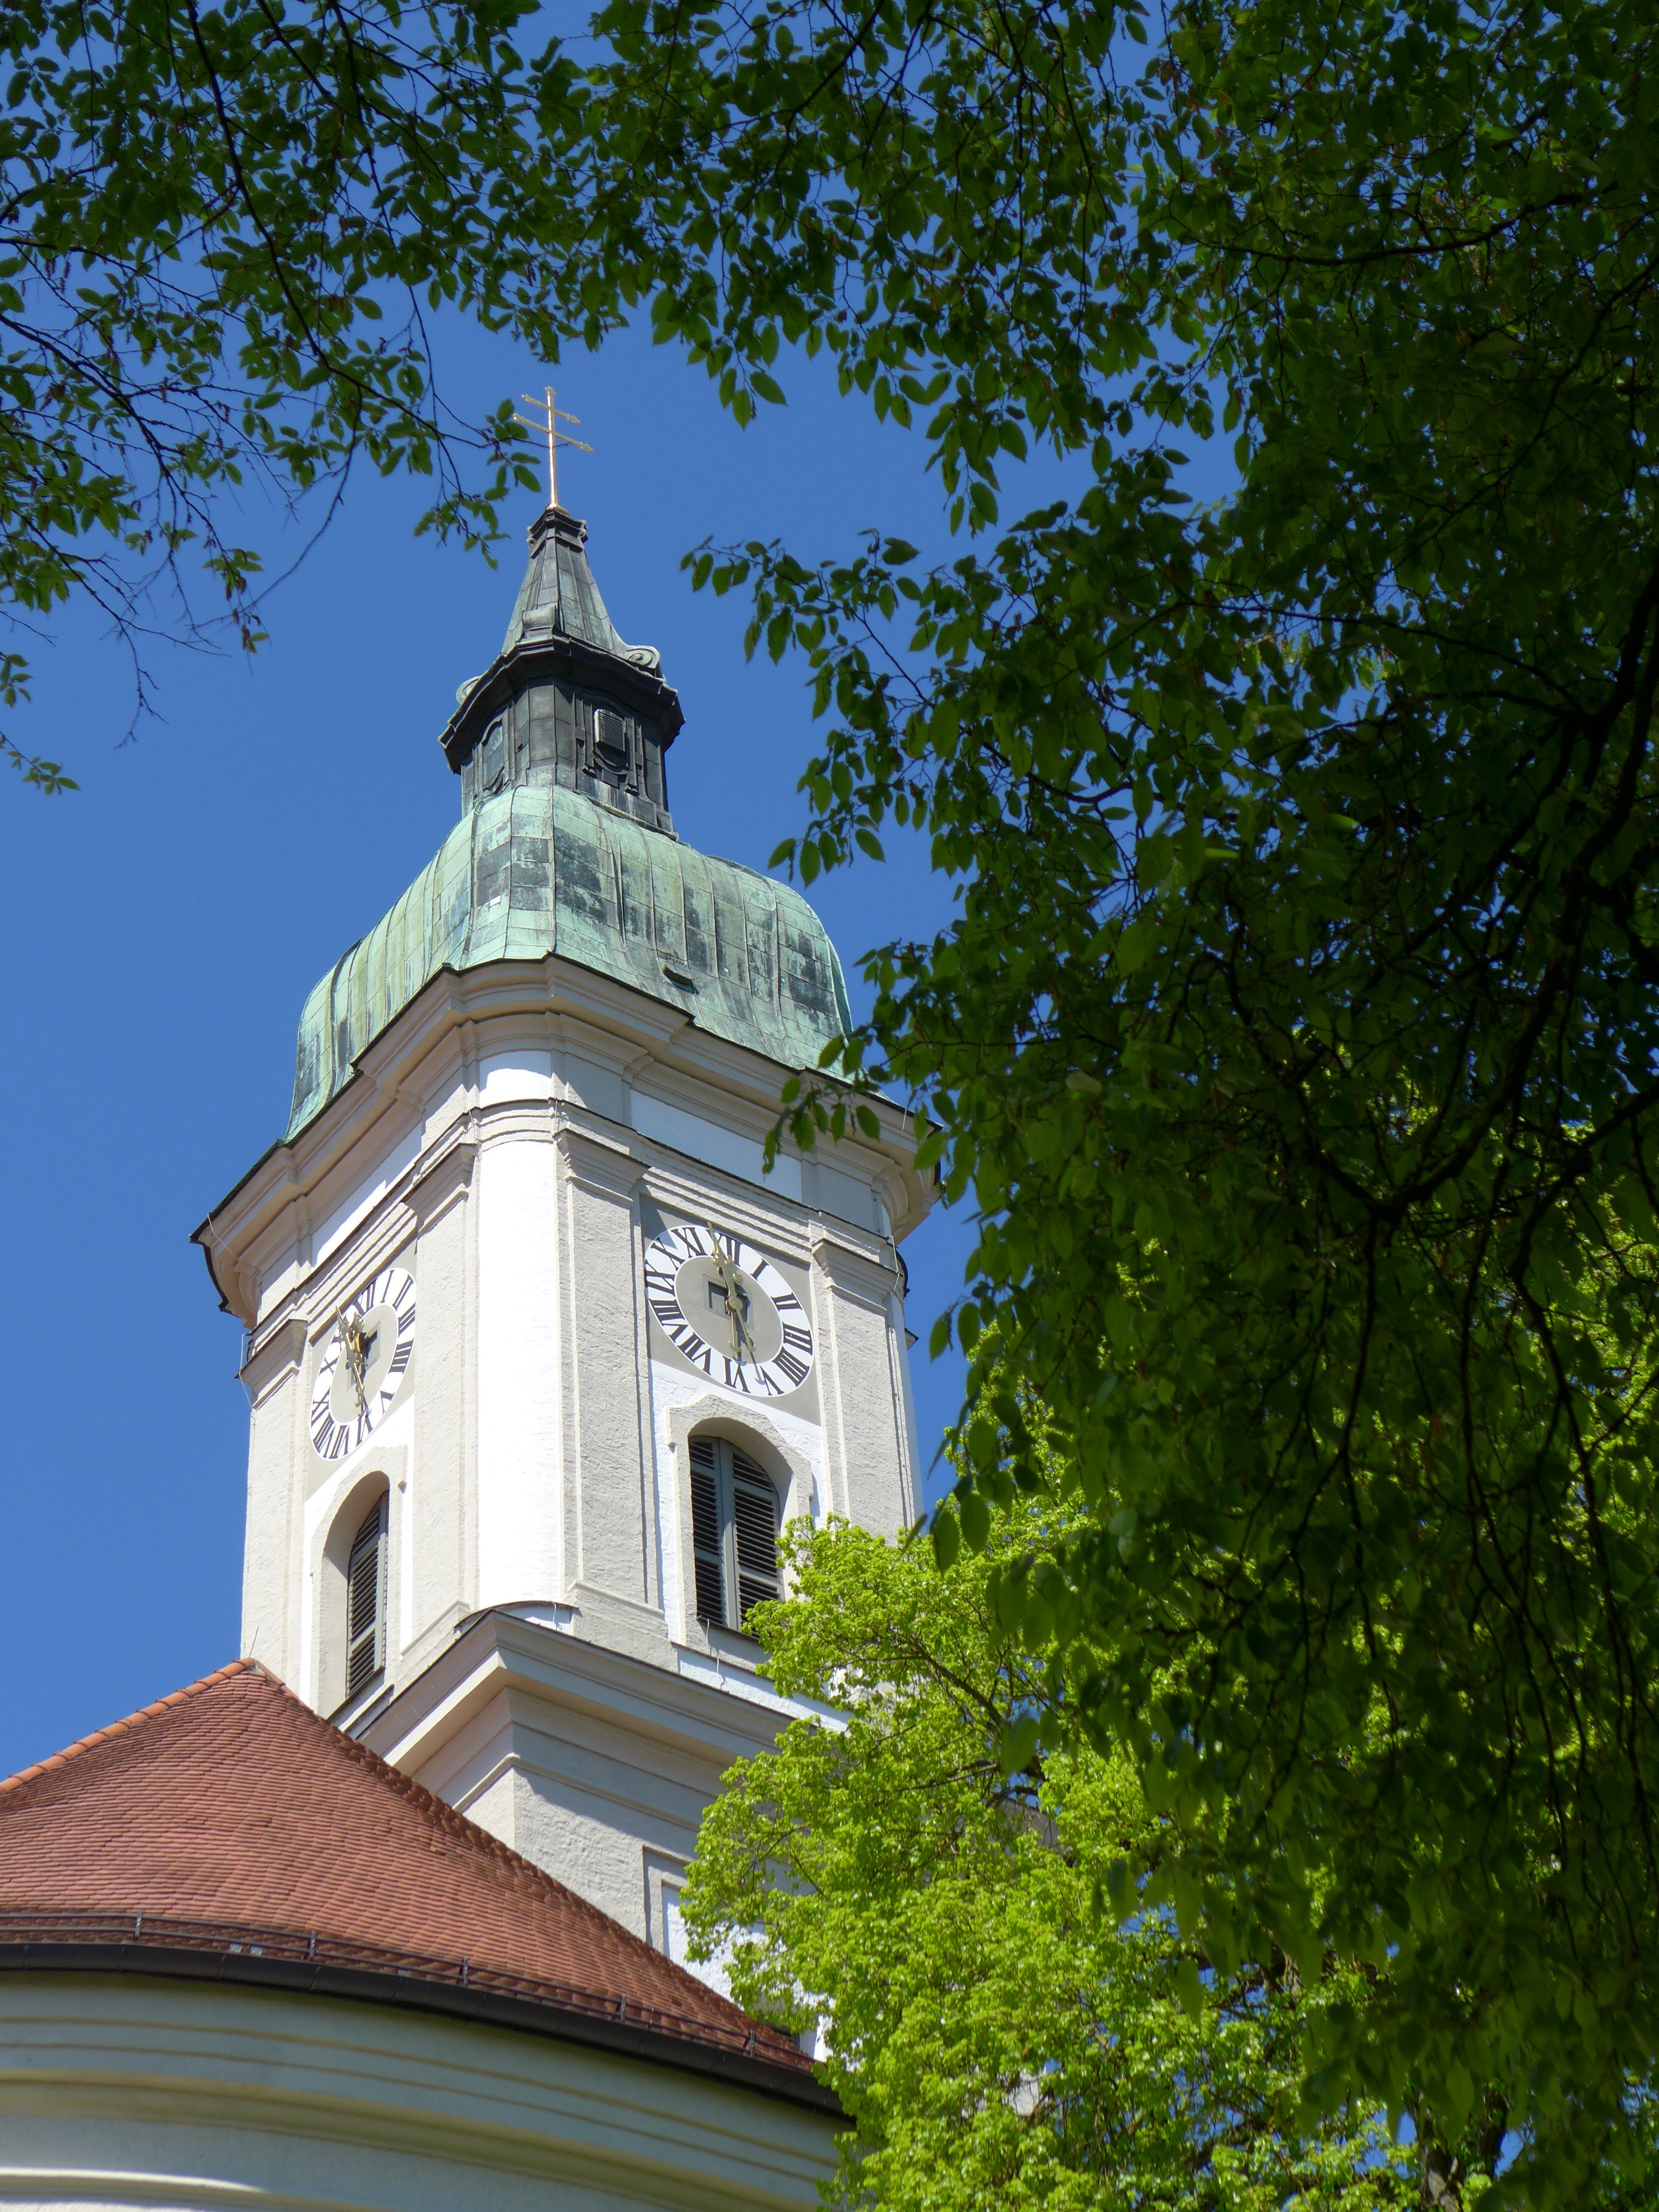
tree, architecture, sky, white, house, roof, building, green, tower, landmark, facade, blue, church, chapel, place of worship, clock tower, trees, spire, steeple, bavaria, estate, upper bavaria, sacral, monastery church, neustift, freising